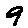
Label: 9